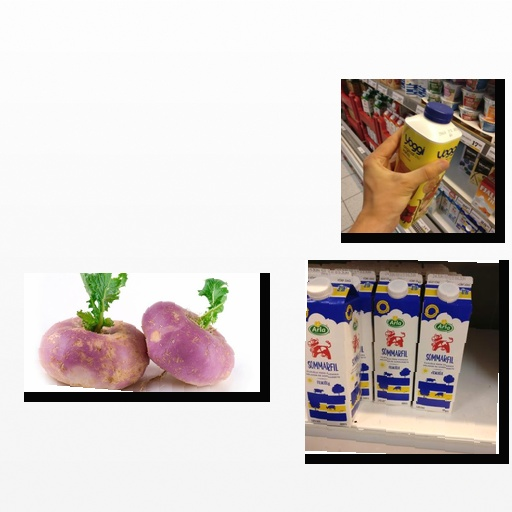
Food items: strawberry_yogurt, sour_milk, turnip